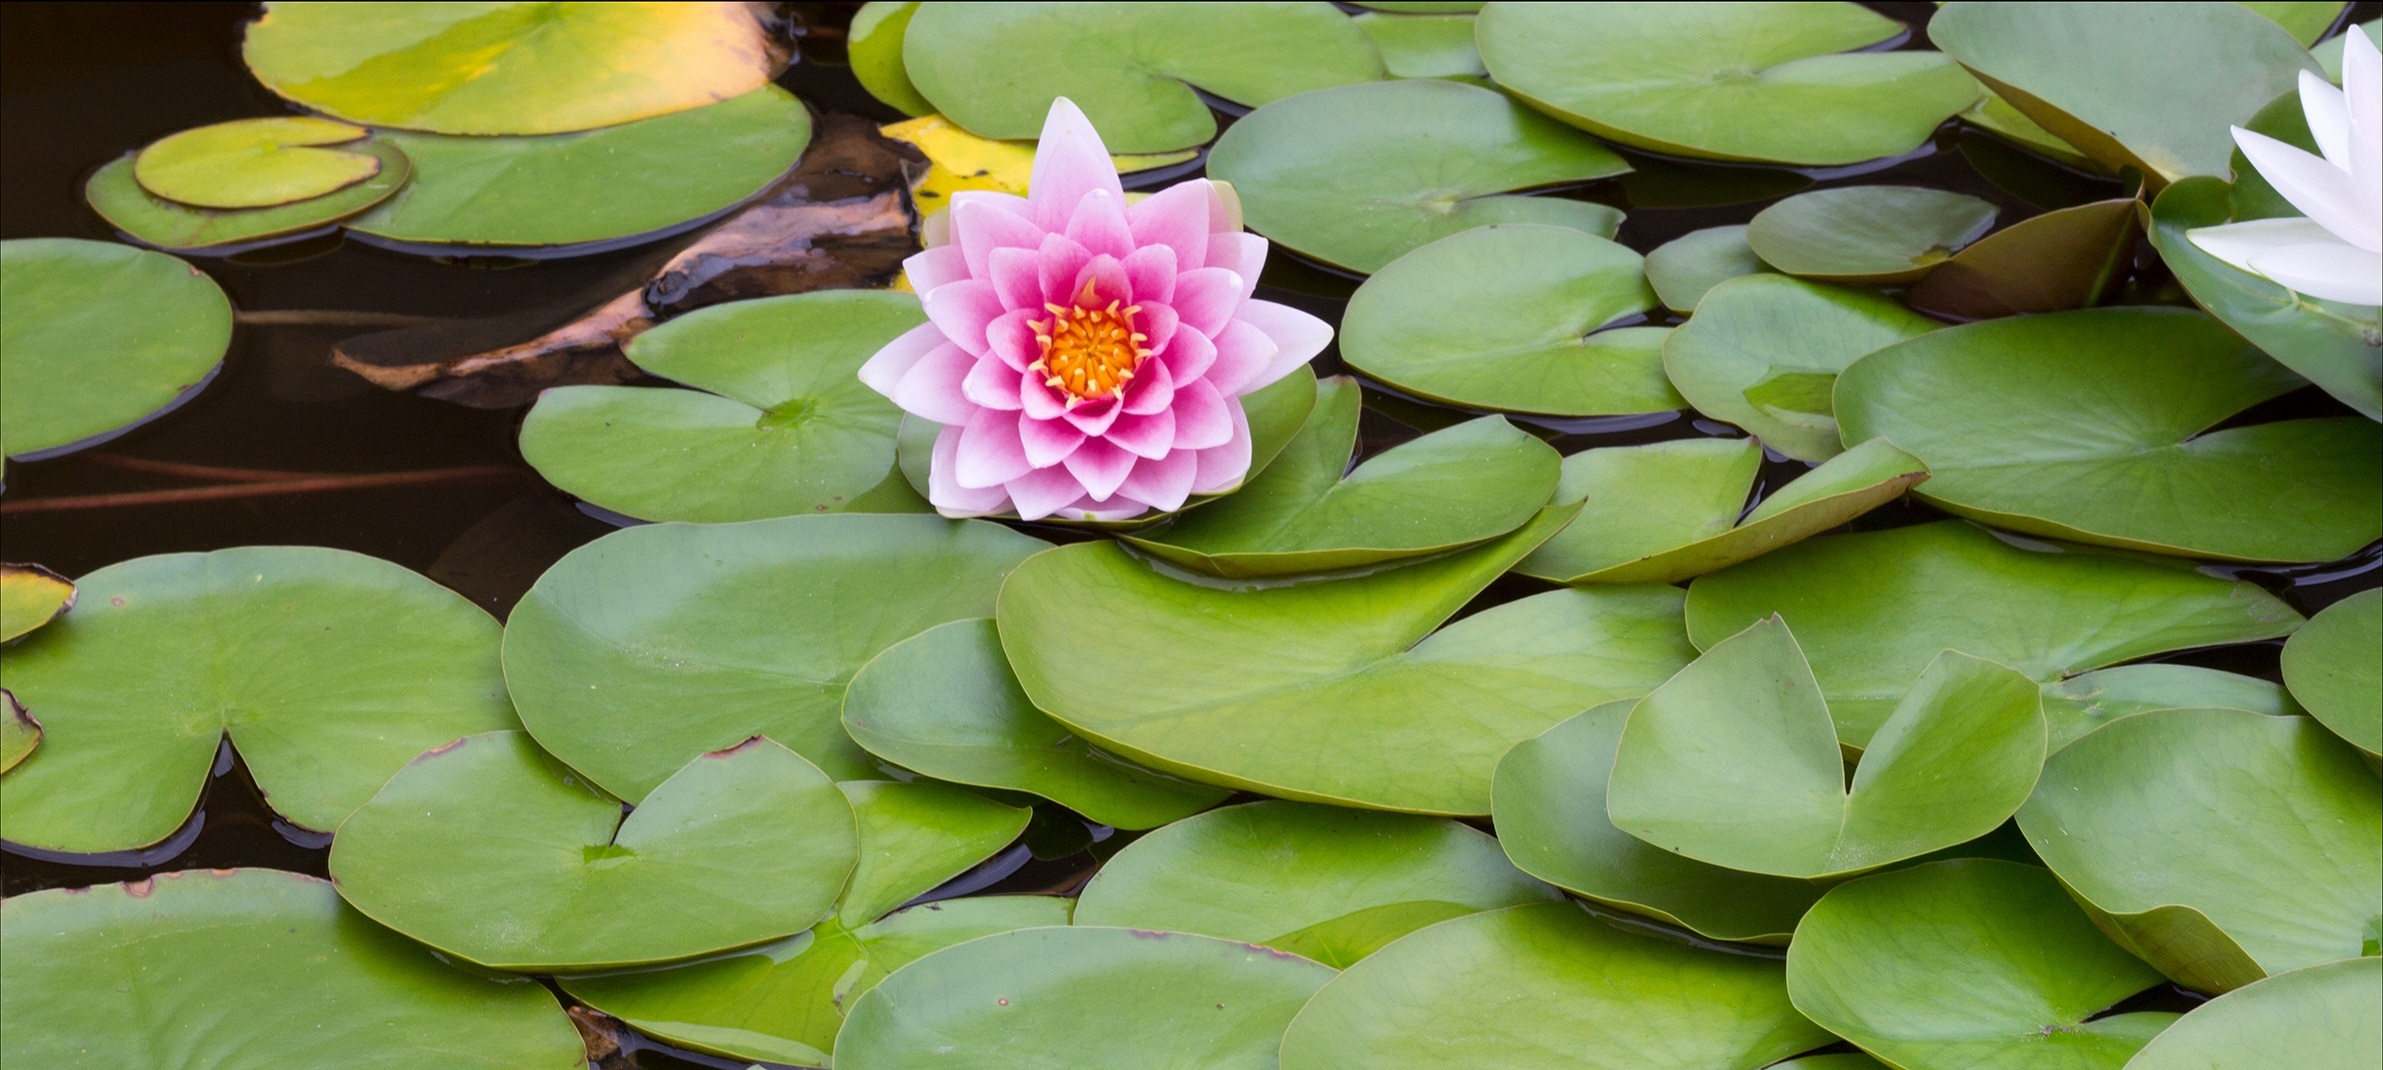
plant, leaf, flower, petal, pond, green, botany, sacred lotus, aquatic plant, flora, lotus, lily, floristry, water plant, flowering plant, land plant, lotus family